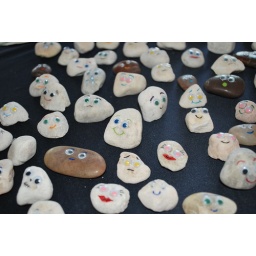
I saw them in the market and i thought they were super cute